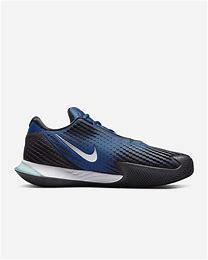
Brand: Nike
Model: Court Air Zoom Vapor Cage 4